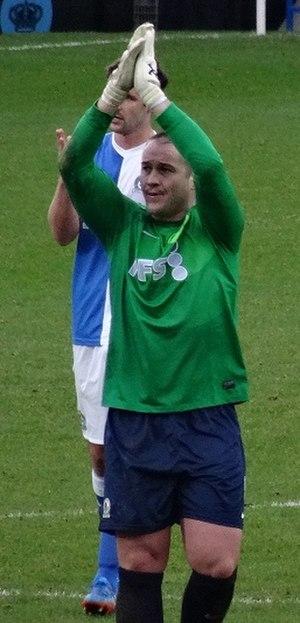
Paul William Robinson, né le 15 octobre 1979 à Beverley, est un footballeur international anglais qui évolue au poste de gardien de but.